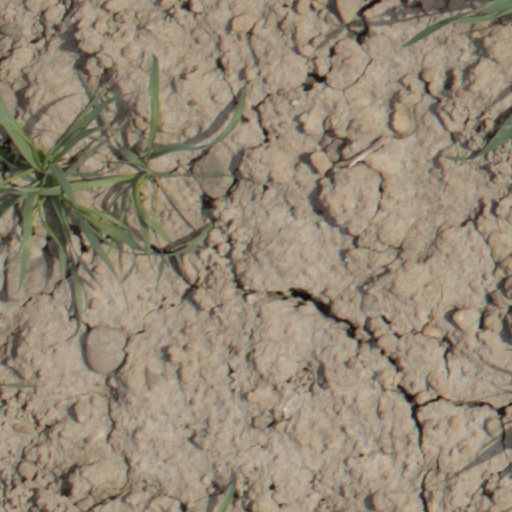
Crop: wheat